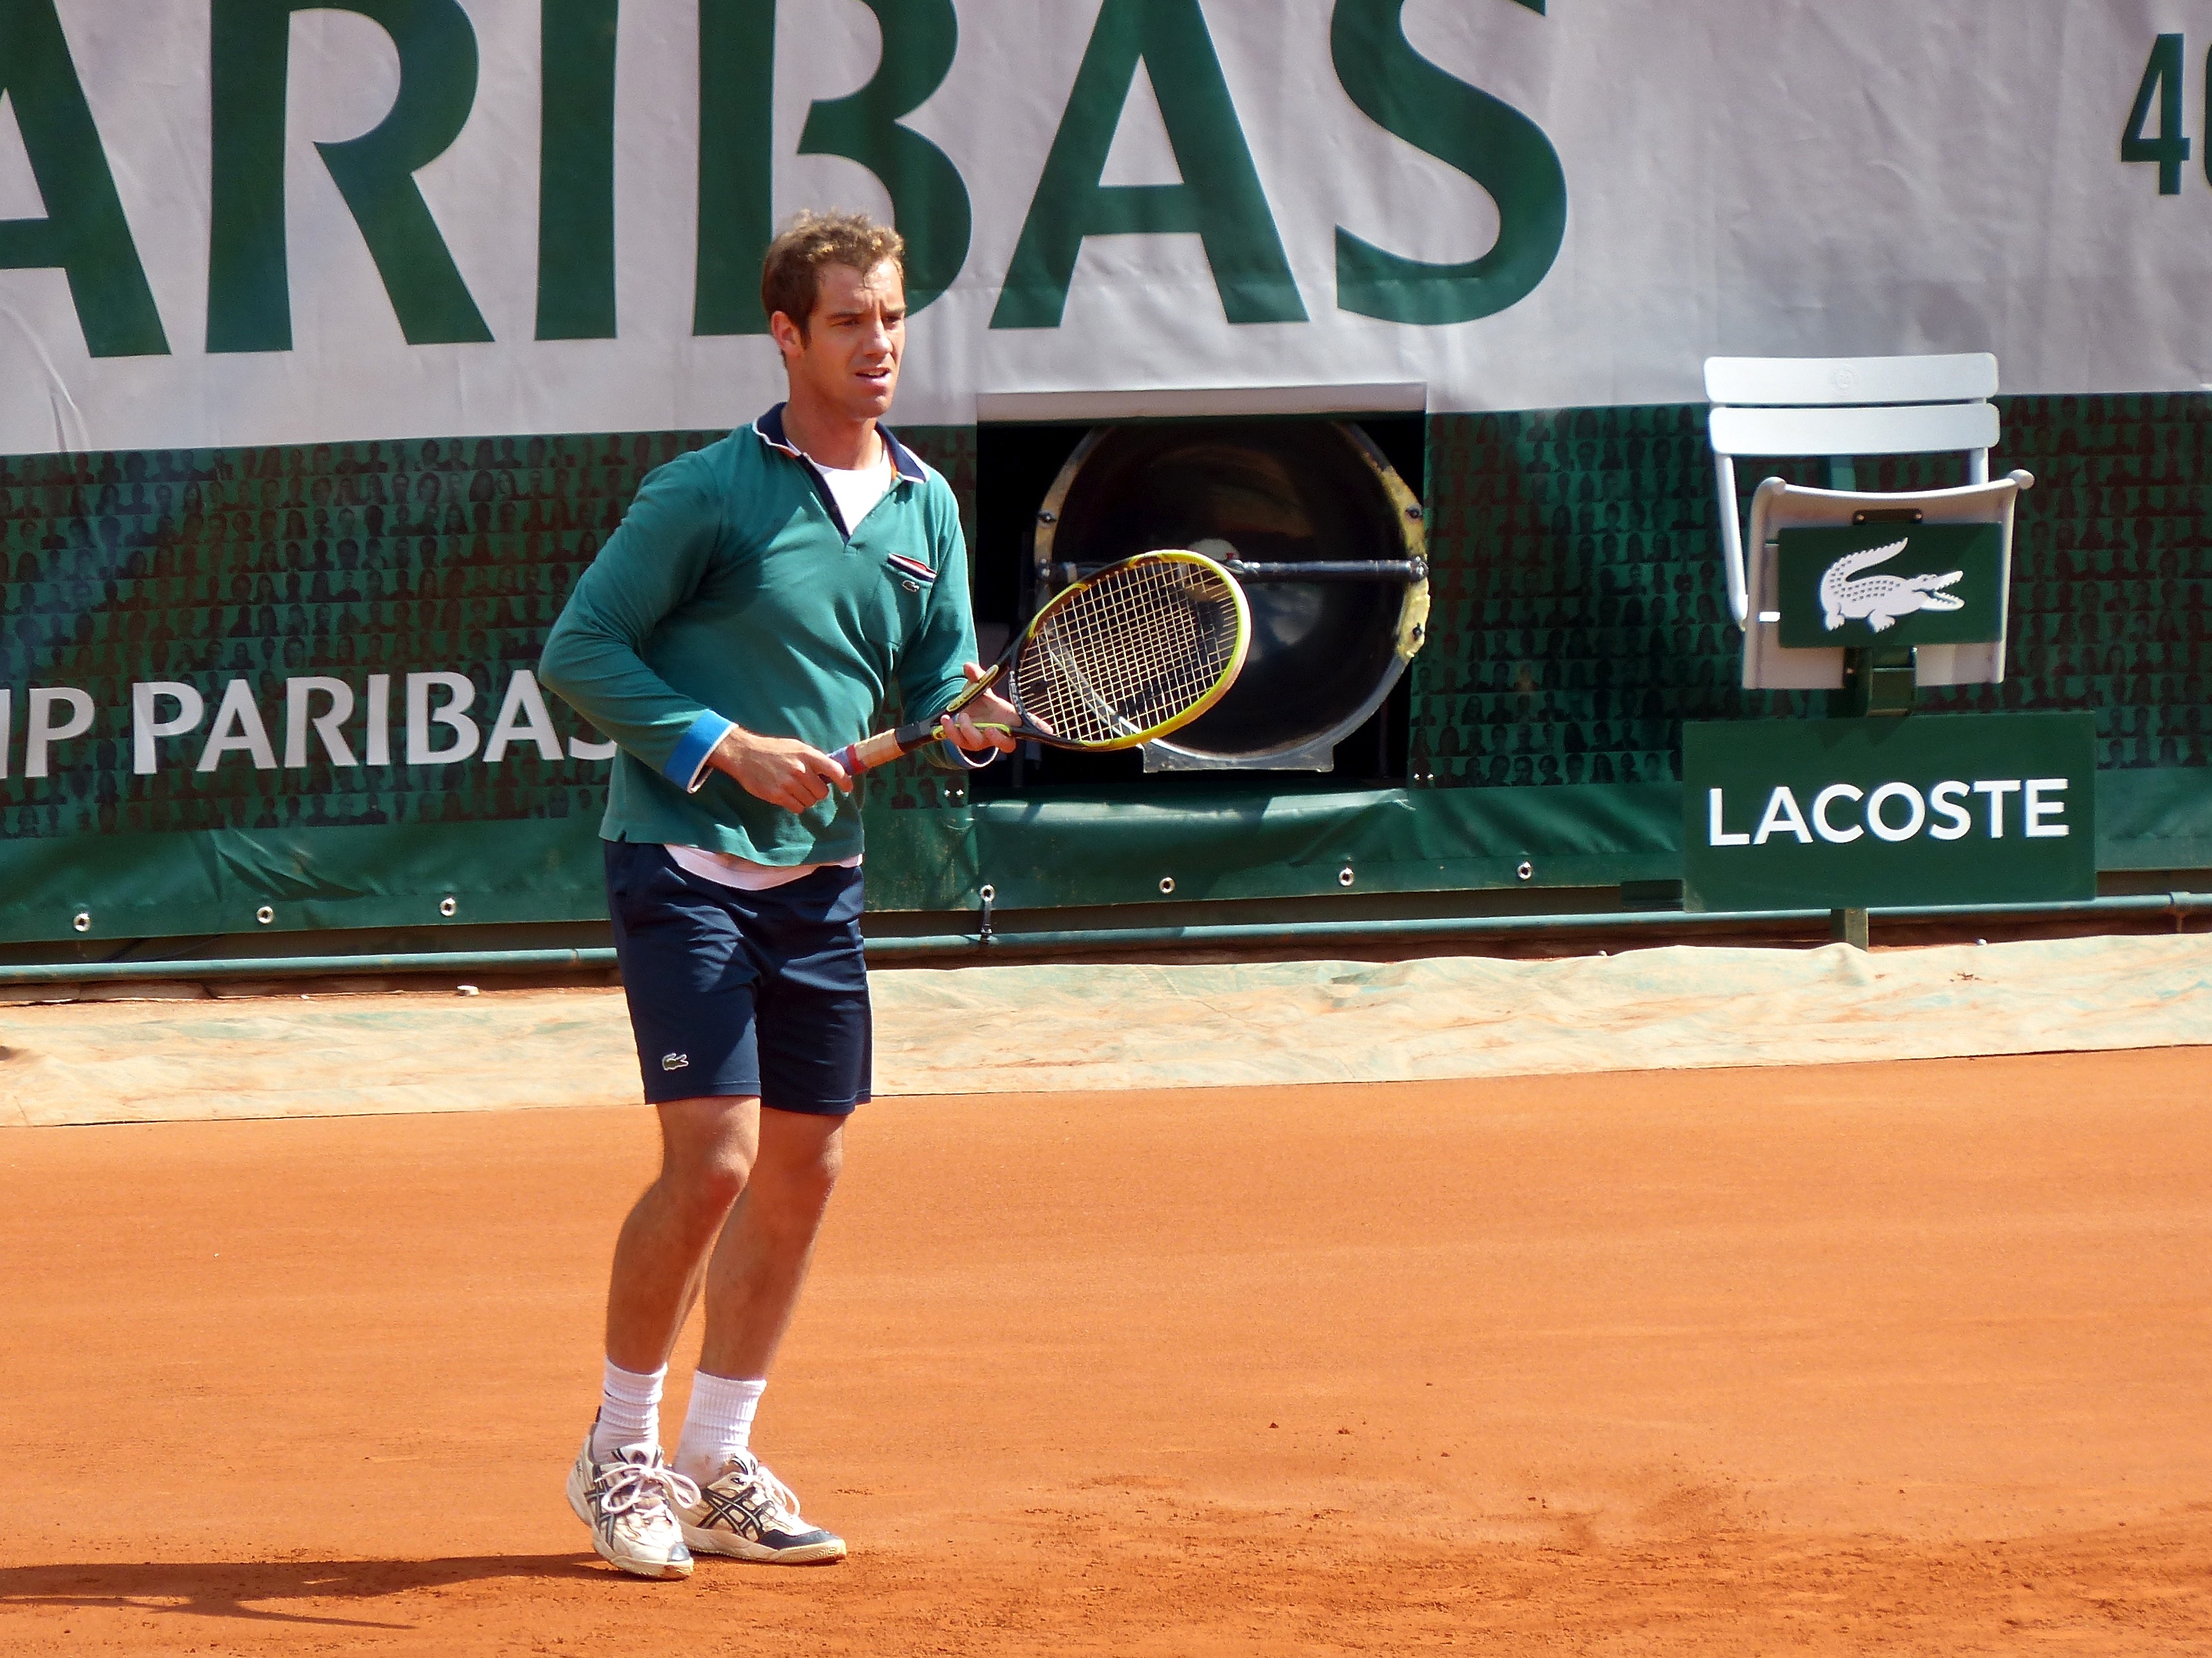
france, 2013, tennis, rolandgarros, sports, championship, tournament, frenchopen, gasquet, ball game, tennis player, competition event, racquet sport